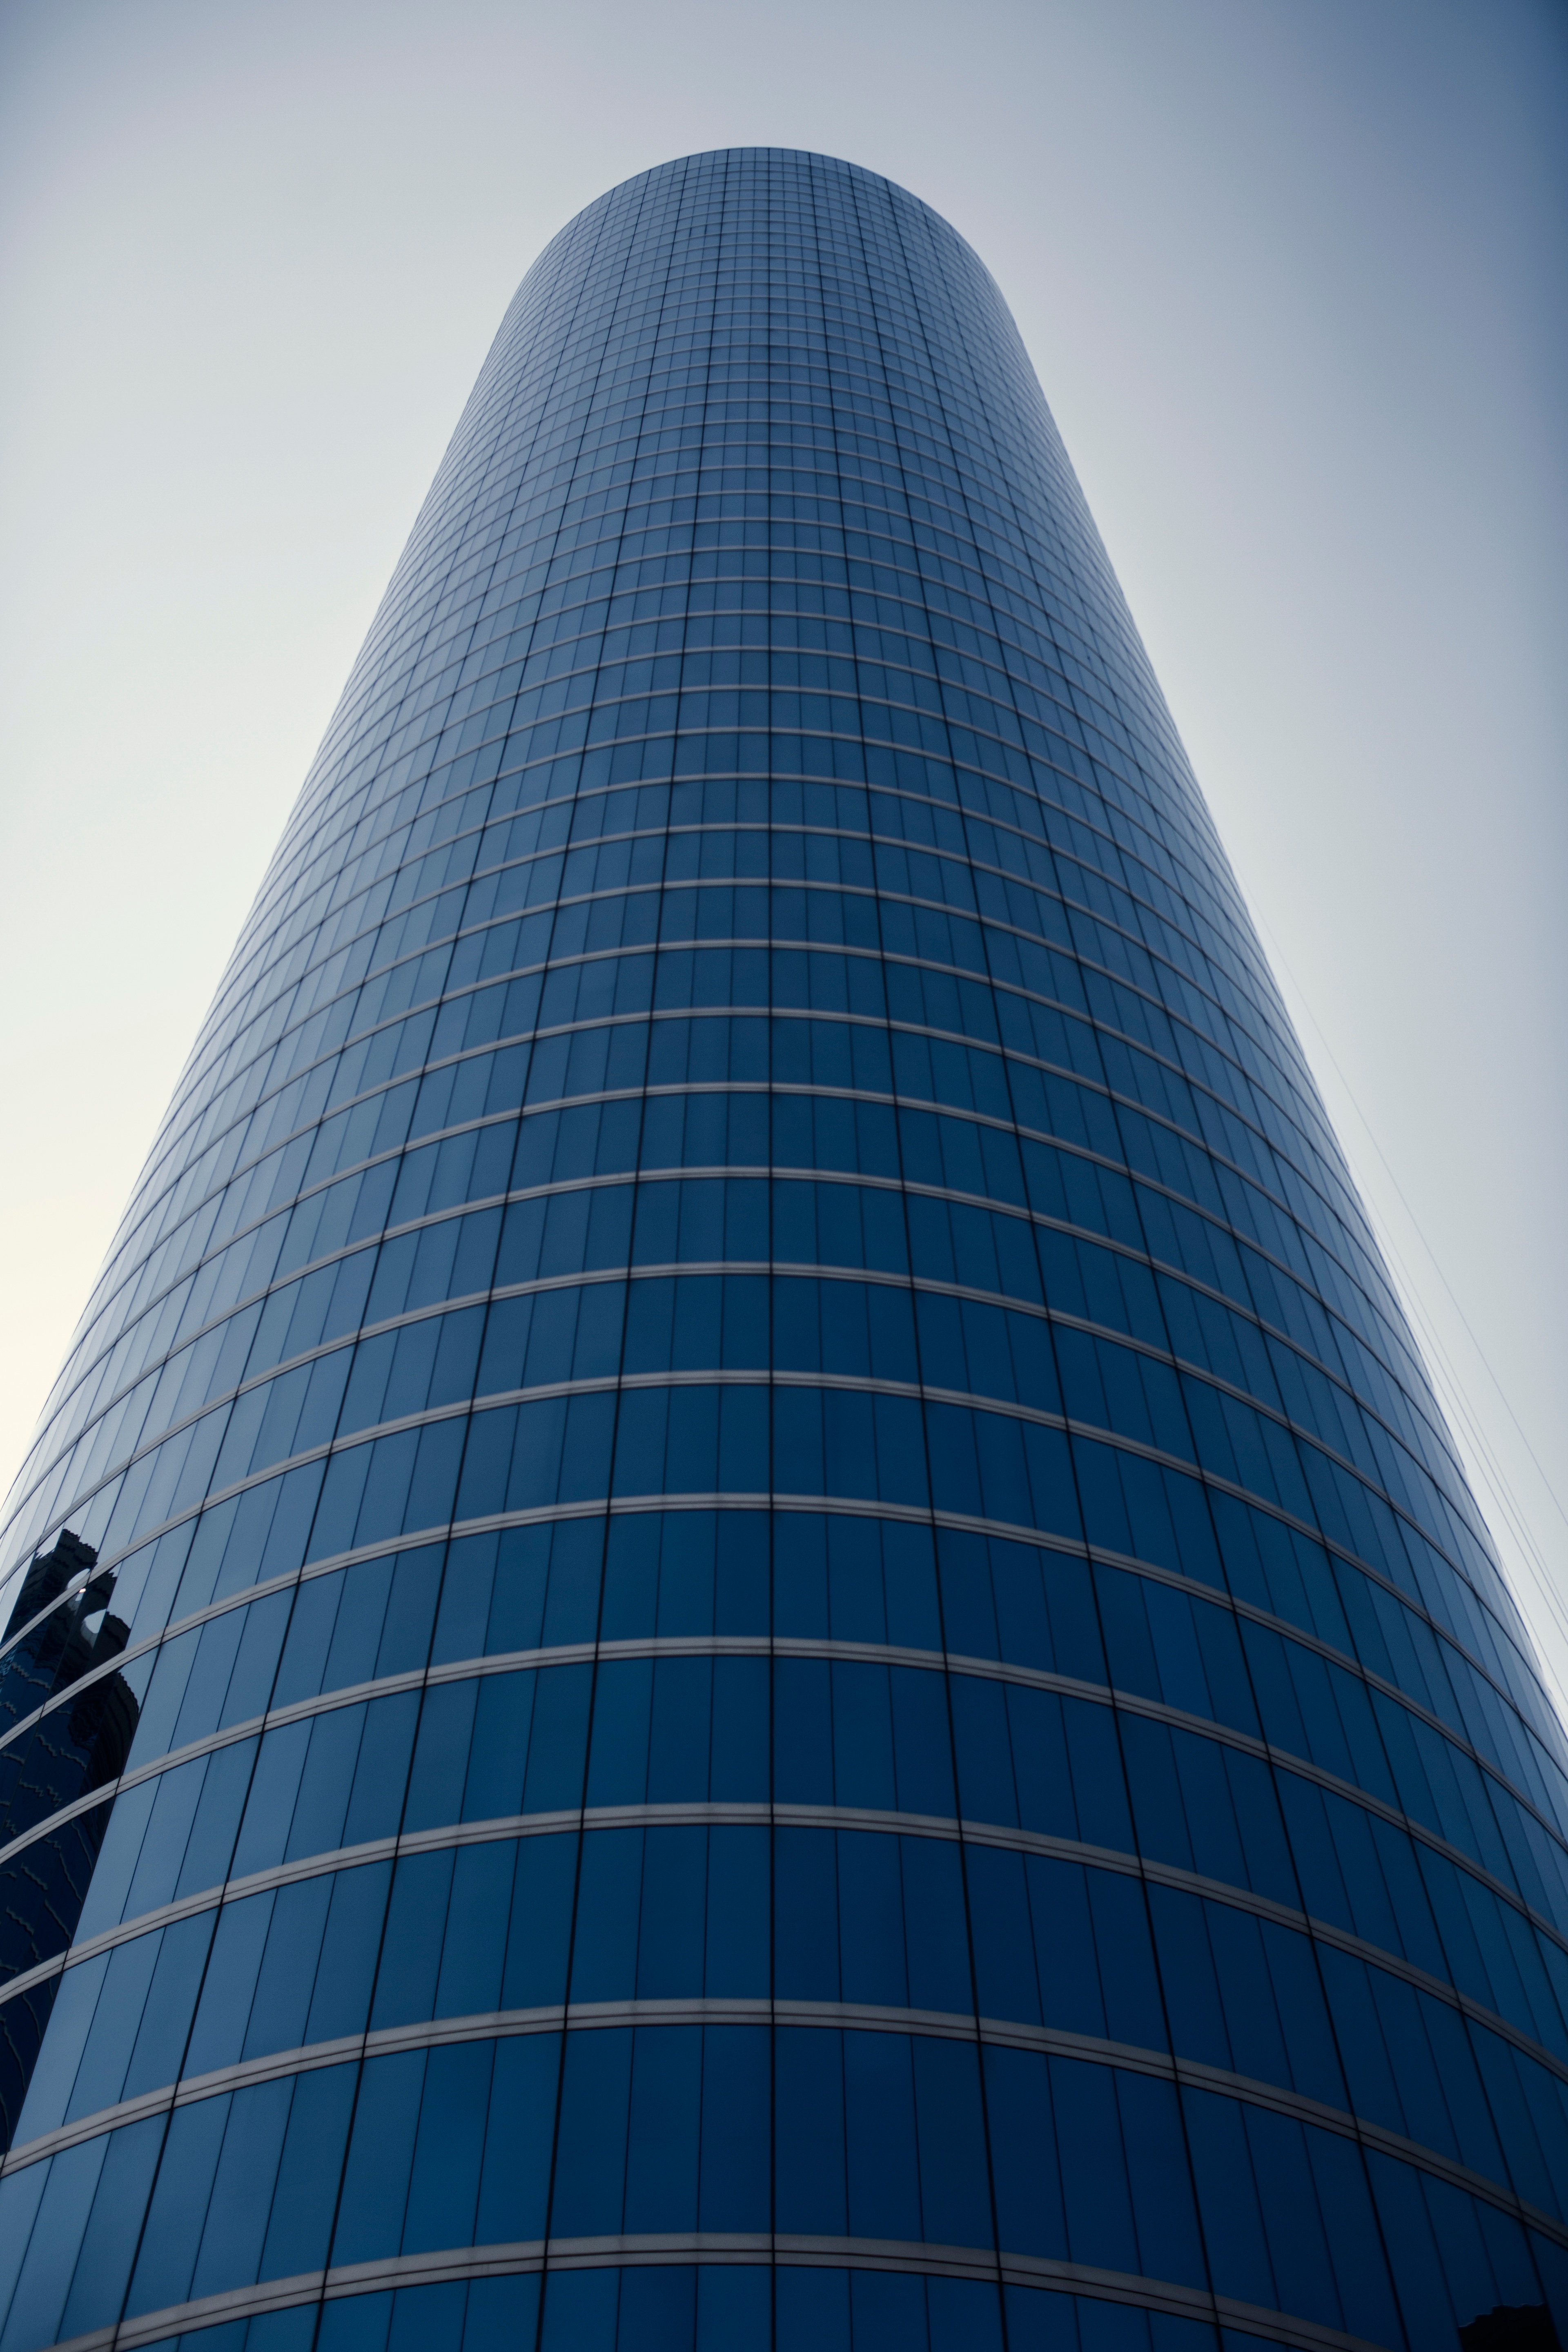
architecture, building, skyscraper, tower, landmark, facade, blue, tower block, symmetry, shape